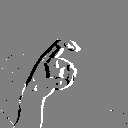
ASL letter: x